Air Inter Flight 148

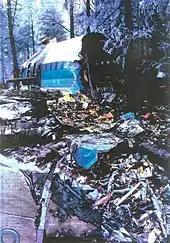
The wreckage of Flight 148

Air Inter Flight 148 was a scheduled passenger flight from Lyon-Saint-Exupéry Airport (formerly known as Lyon Satolas Airport) to Strasbourg Airport in France. On 20 January 1992, the Airbus A320 operating the flight crashed into the slopes of the Vosges Mountains in Eastern France, near Mont Sainte-Odile, while on a non-precision approach at Strasbourg Airport. A total of 87 of the 96 people on board were killed, while the remaining 9 were all injured.